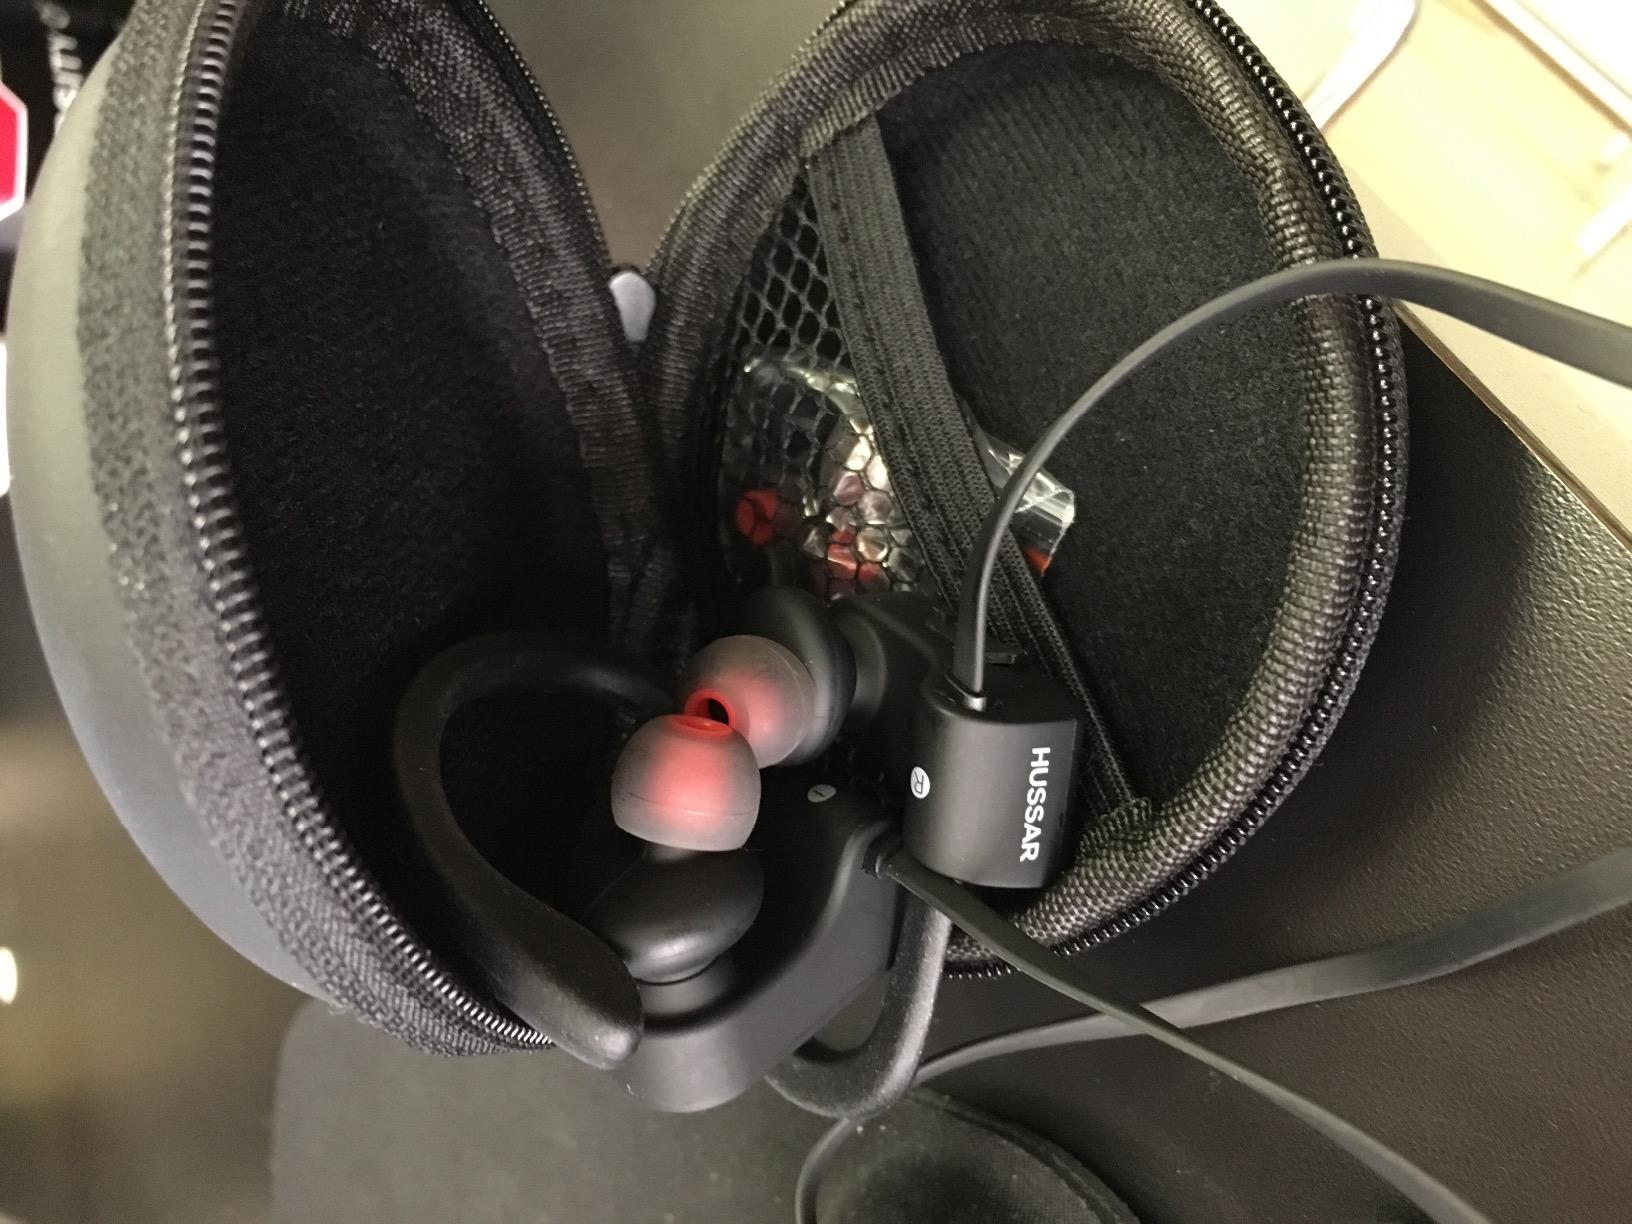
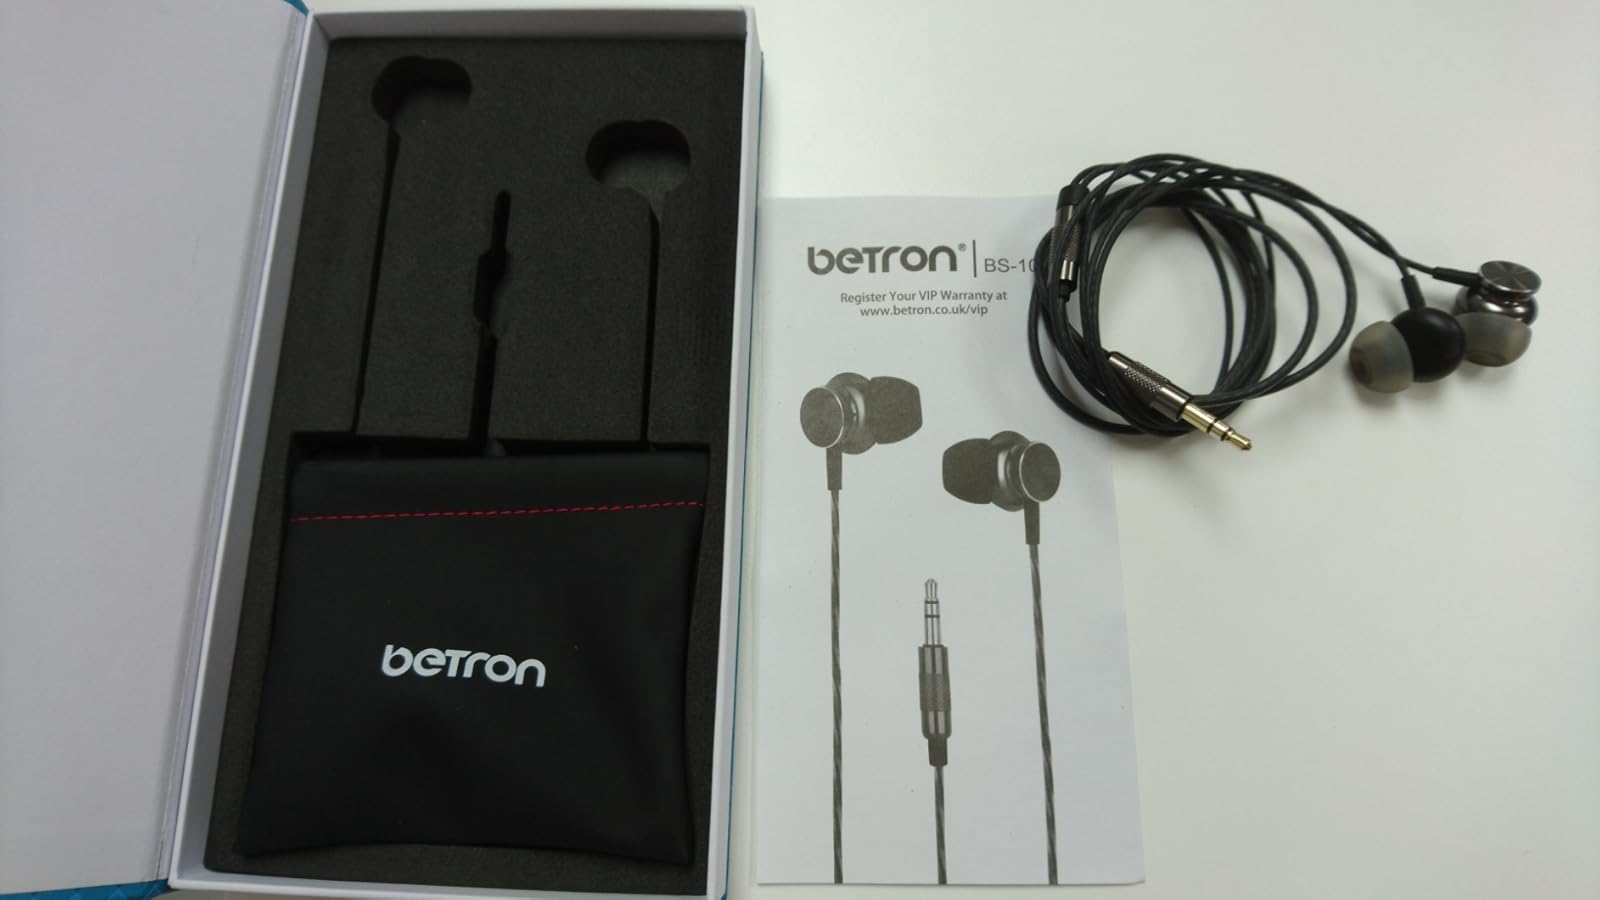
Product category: headphones
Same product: no